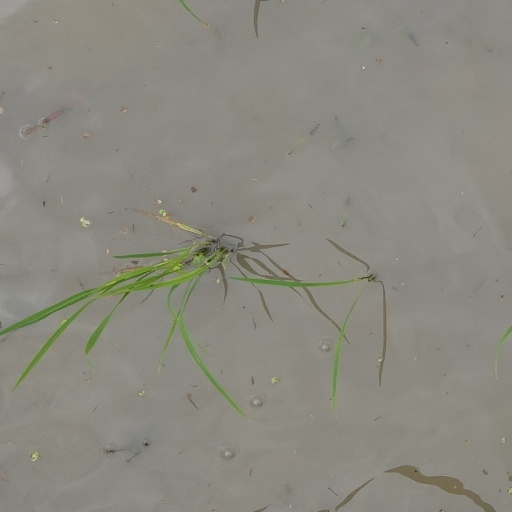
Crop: rice